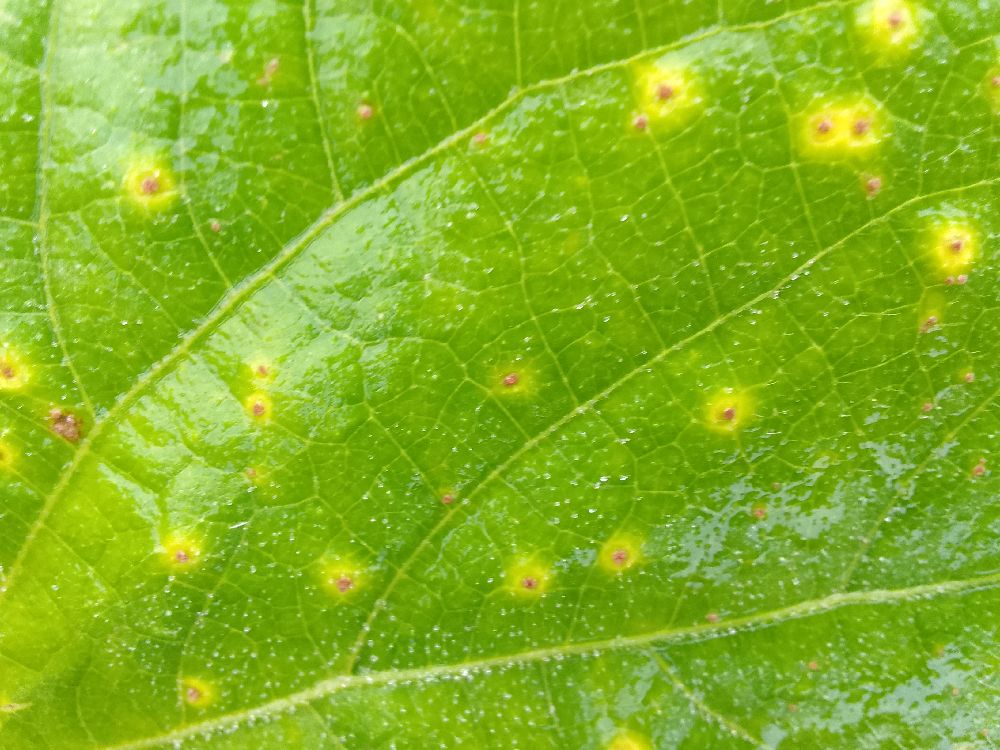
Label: rust